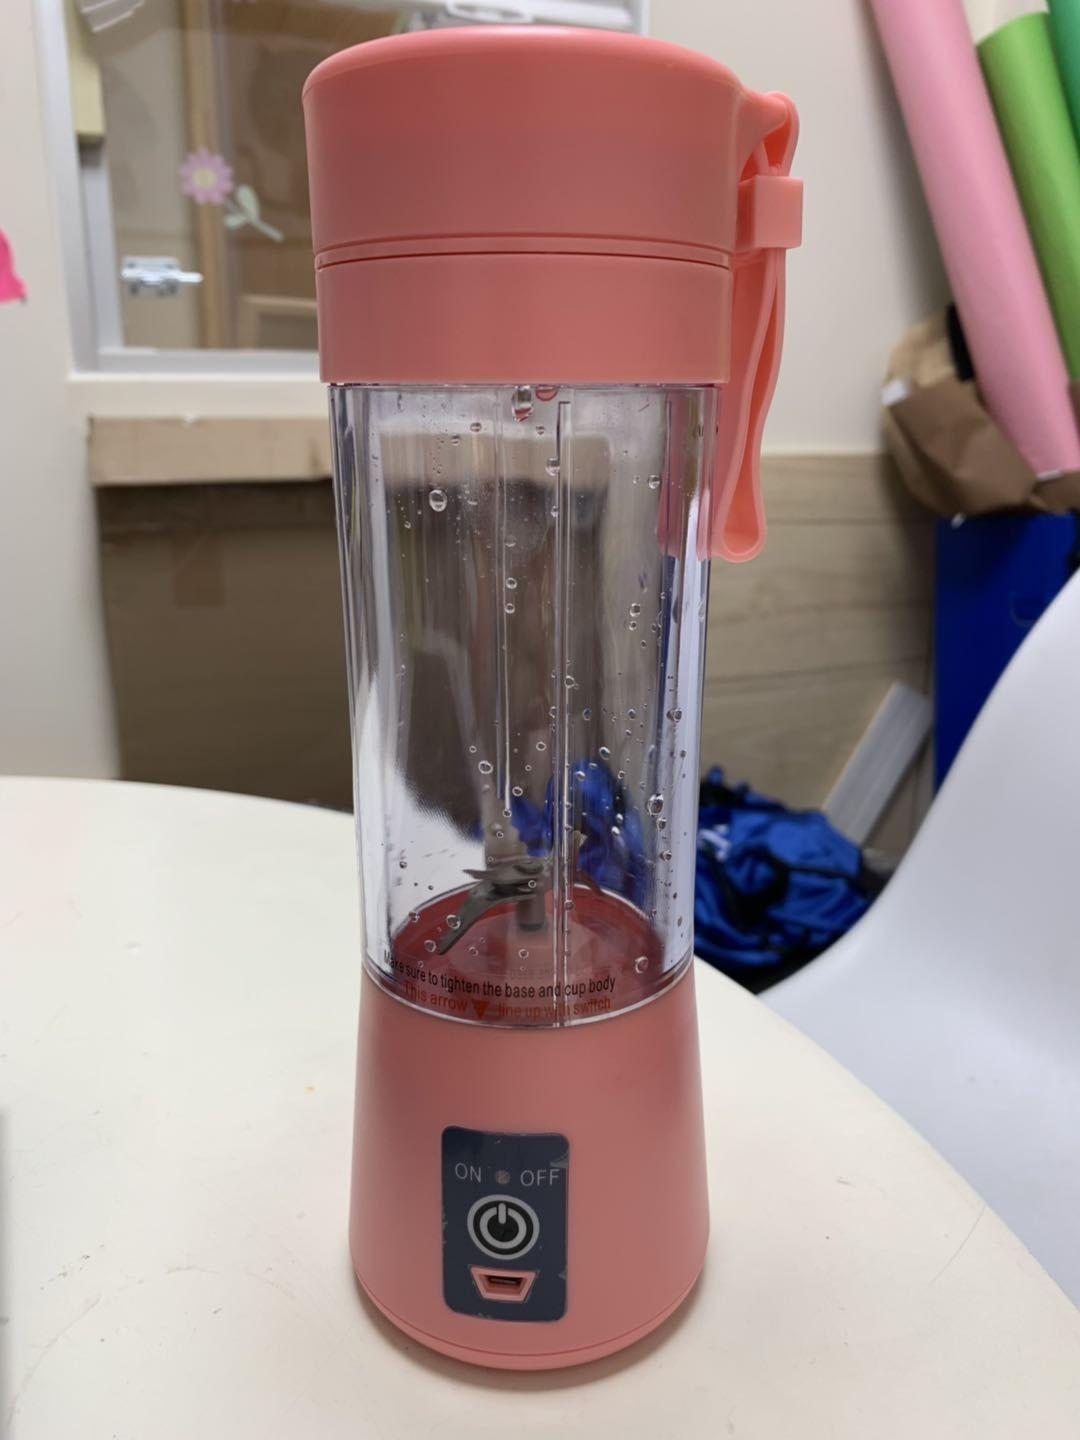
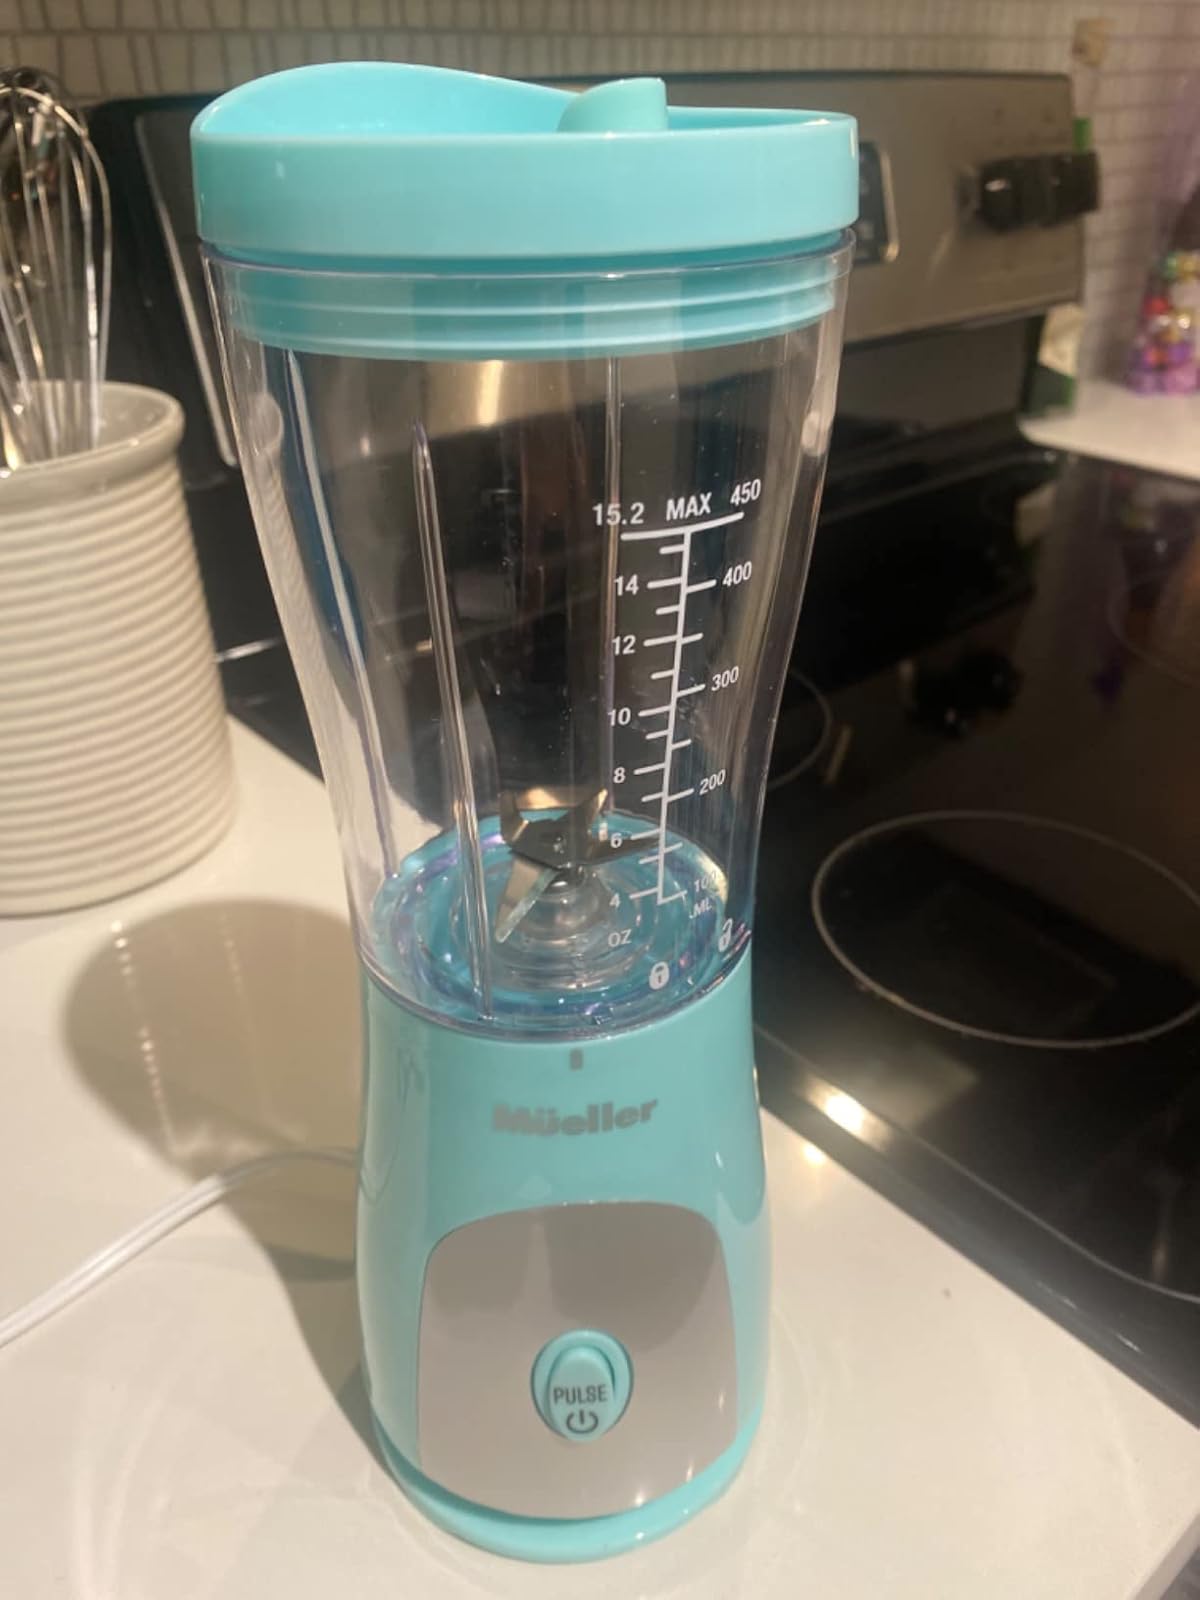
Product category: items_blender
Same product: no